Mickey Johnson

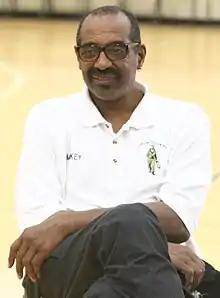
Johnson at a Summer 2015 youth clinic

Wallace Edgar "Mickey" Johnson (born August 31, 1952) is an American former professional basketball player in the National Basketball Association (NBA).